Åbo Akademi University

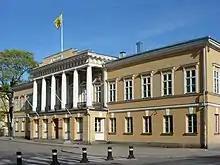
The main building at Åbo Akademi University.

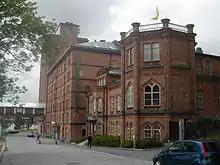
Åbo Akademi in Vaasa.

Åbo Akademi University is the only exclusively Swedish language multi-faculty university in Finland (or anywhere outside Sweden). It is located mainly in Turku (Åbo is the Swedish name of the city) but has also activities in Vaasa. Åbo Akademi should not be confused with the Royal Academy of Åbo, which was founded in 1640, but moved to Helsinki after the Turku fire of 1827 and is today known as the University of Helsinki.